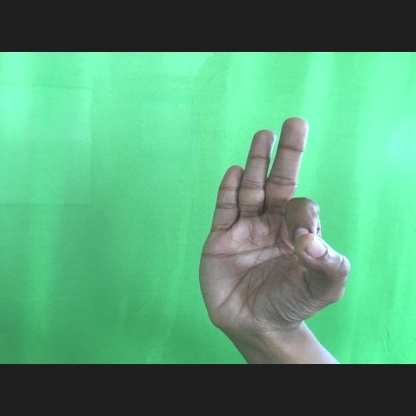
Mudra: Aralam